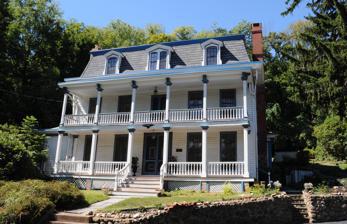
Building: B. C. Wandell House
Country: United States of America
Year built: 1865
Historic house in New Jersey, United States United States historic place B. C. Wandell House–The Cedars U.S. National Register of Historic Places New Jersey Register of Historic Places Show map of Bergen County, New Jersey Show map of New Jersey Show map of the United States Location 214, 223, and 224 West Saddle River Road, Saddle River, New Jersey Coordinates 41°2′42″N 74°6′10″W / 41.04500°N 74.10278°W / 41.04500; -74.10278 Area 4 acres (1.6 ha) Built 1865–1868 Architectural style Second Empire MPS Saddle River MRA NRHP reference No. 86001612 NJRHP No. 693 Significant dates Added to NRHP August 29, 1986 Designated NJRHP June 13, 1986 The B. C. Wandell House , also known as The Cedars , is located at 214, 223, and 224 West Saddle River Road in the borough of Saddle River in Bergen County, New Jersey , United States. The historic house was built from 1865 to 1868 and was added to the National Register of Historic Places on August 29, 1986, for its significance in architecture. It was listed as part of the Saddle River Multiple Property Submission (MPS). The house was built by Judge Benjamin Coe Wandell and features Second Empire architecture , such as the use of a mansard roof . The listing includes a large barn and a gazebo by the riverside. From 1919 to 1941, the property was used as a YWCA camp, called Shadyside Camp . See also National Register of Historic Places listings in Saddle River, New Jersey National Register of Historic Places listings in Bergen County, New Jersey References